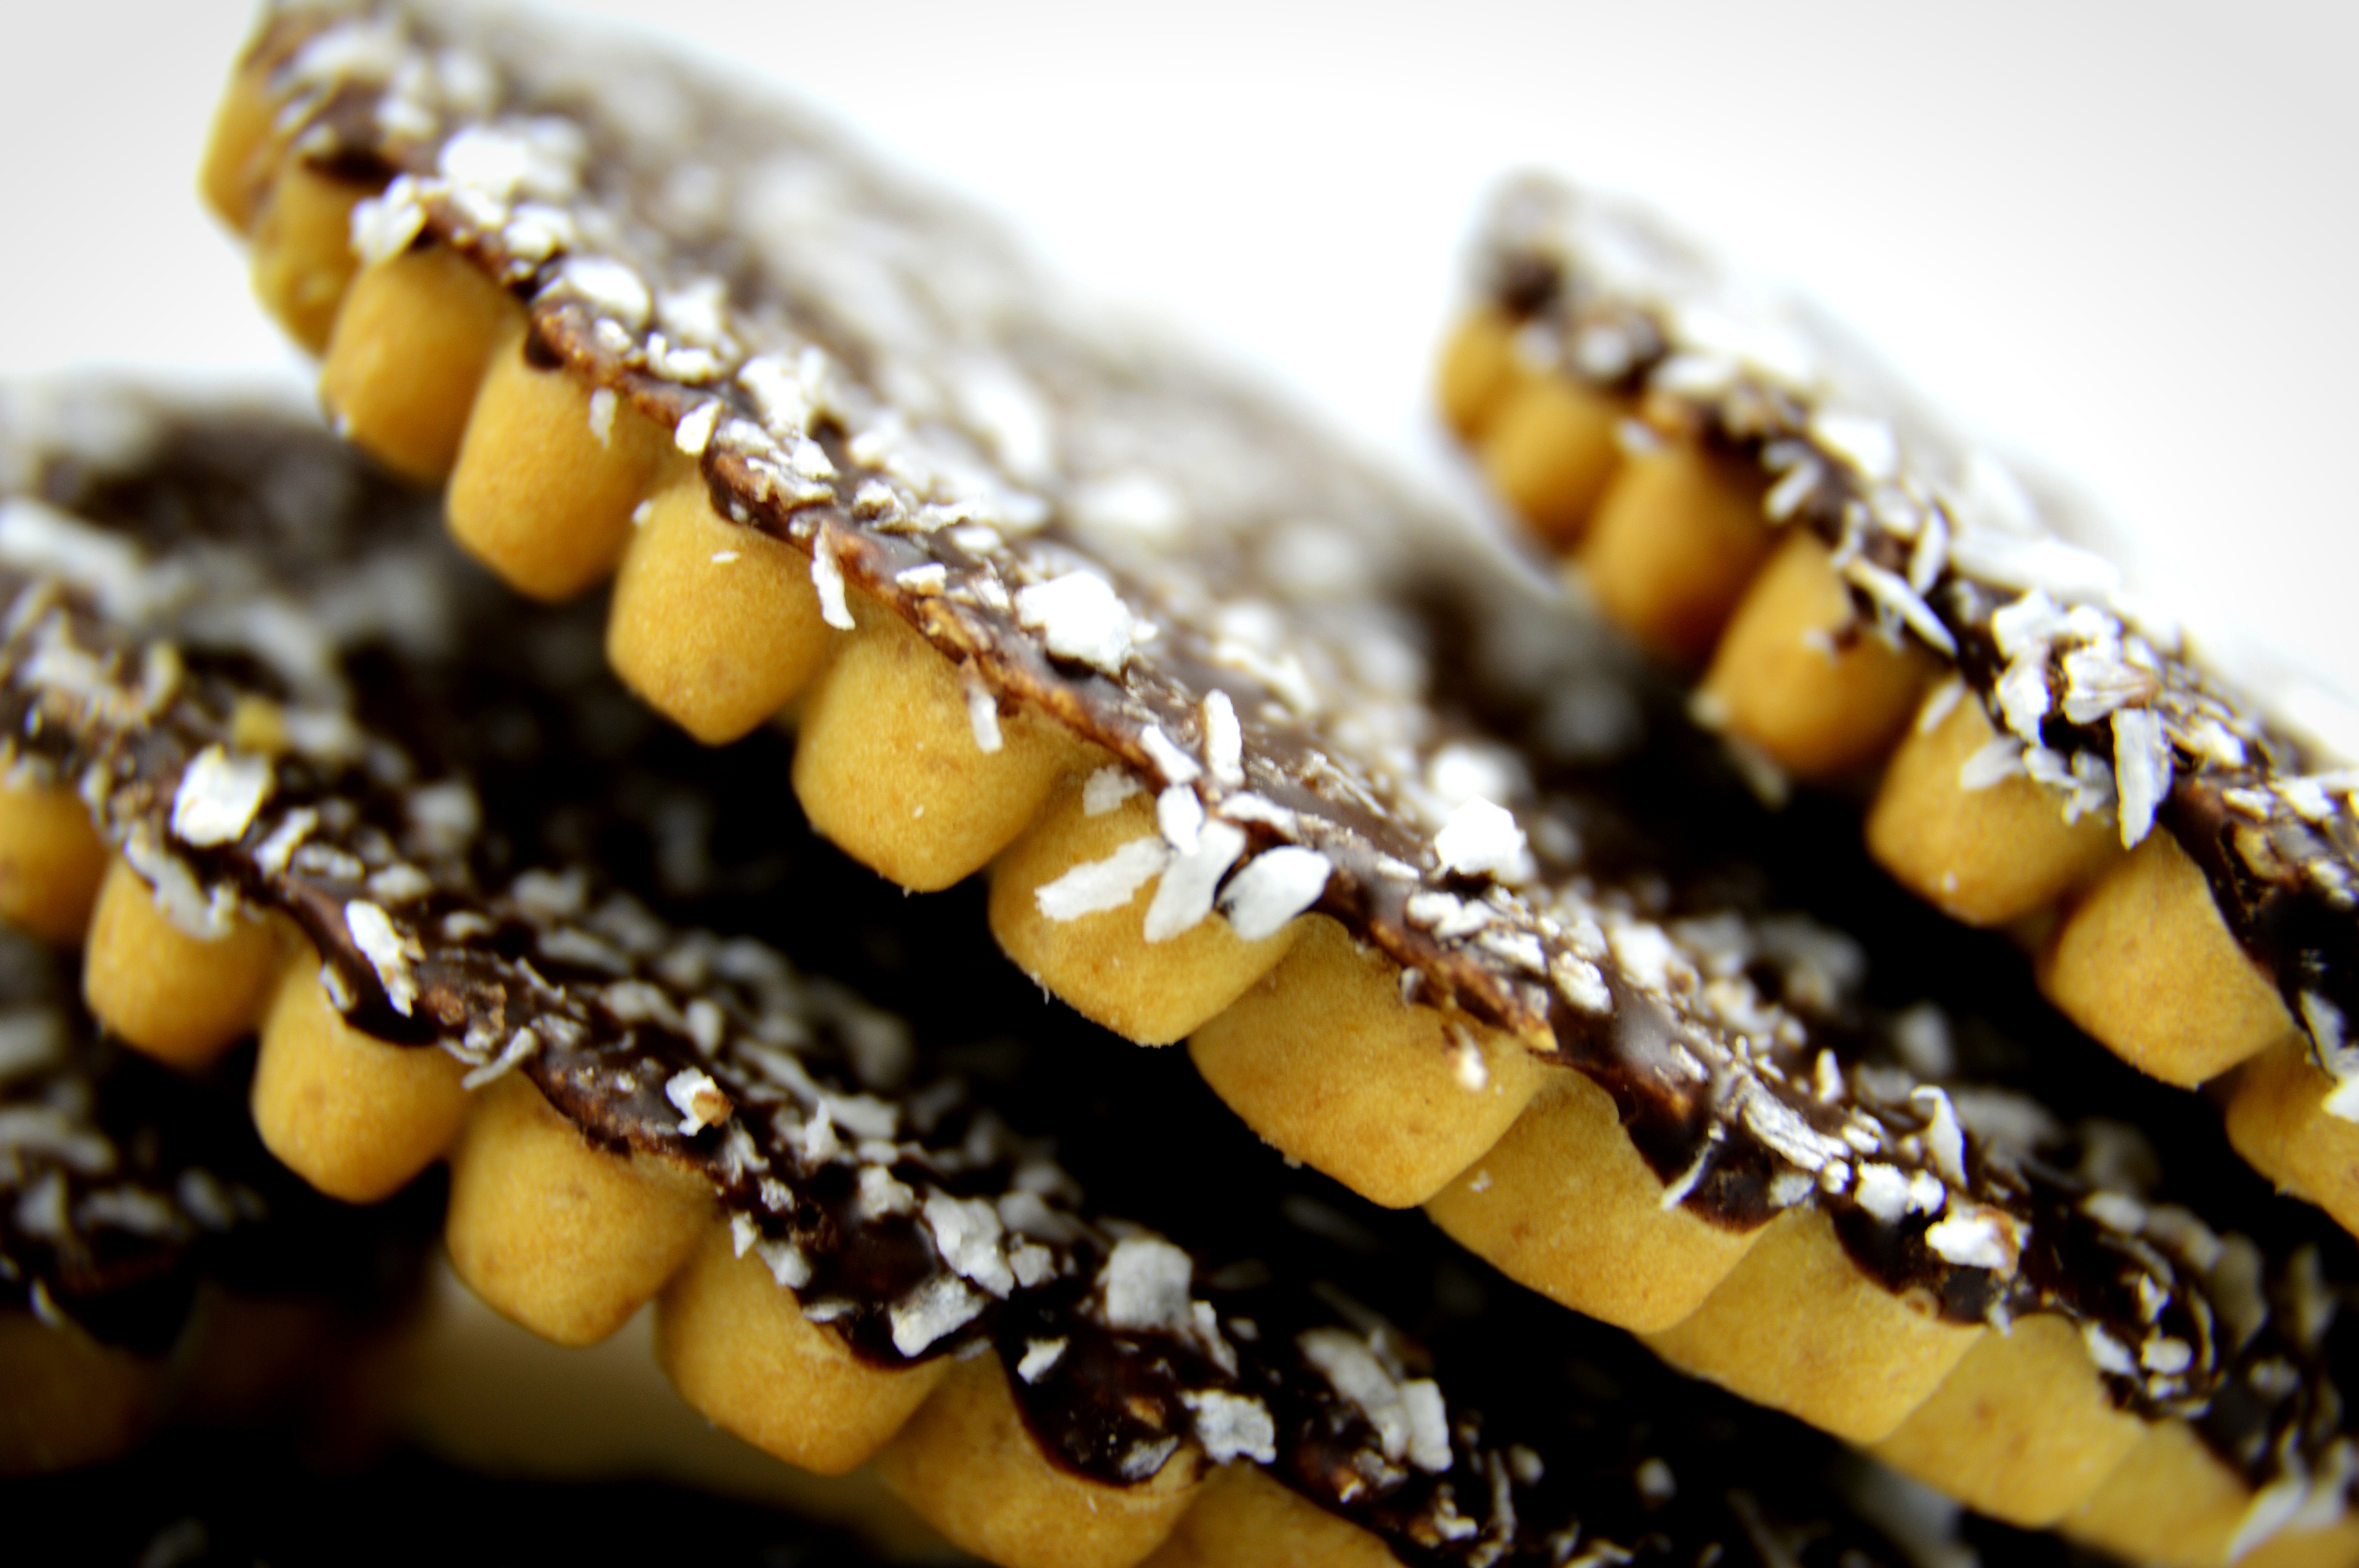
sweet, chain, food, yellow, chocolate, cookie, close up, sweet dish, pastries, jewellery, cocoa, eating, sweets, tasty, taste, cakes, macro photography, the cake, a candy, fashion accessory, snack food